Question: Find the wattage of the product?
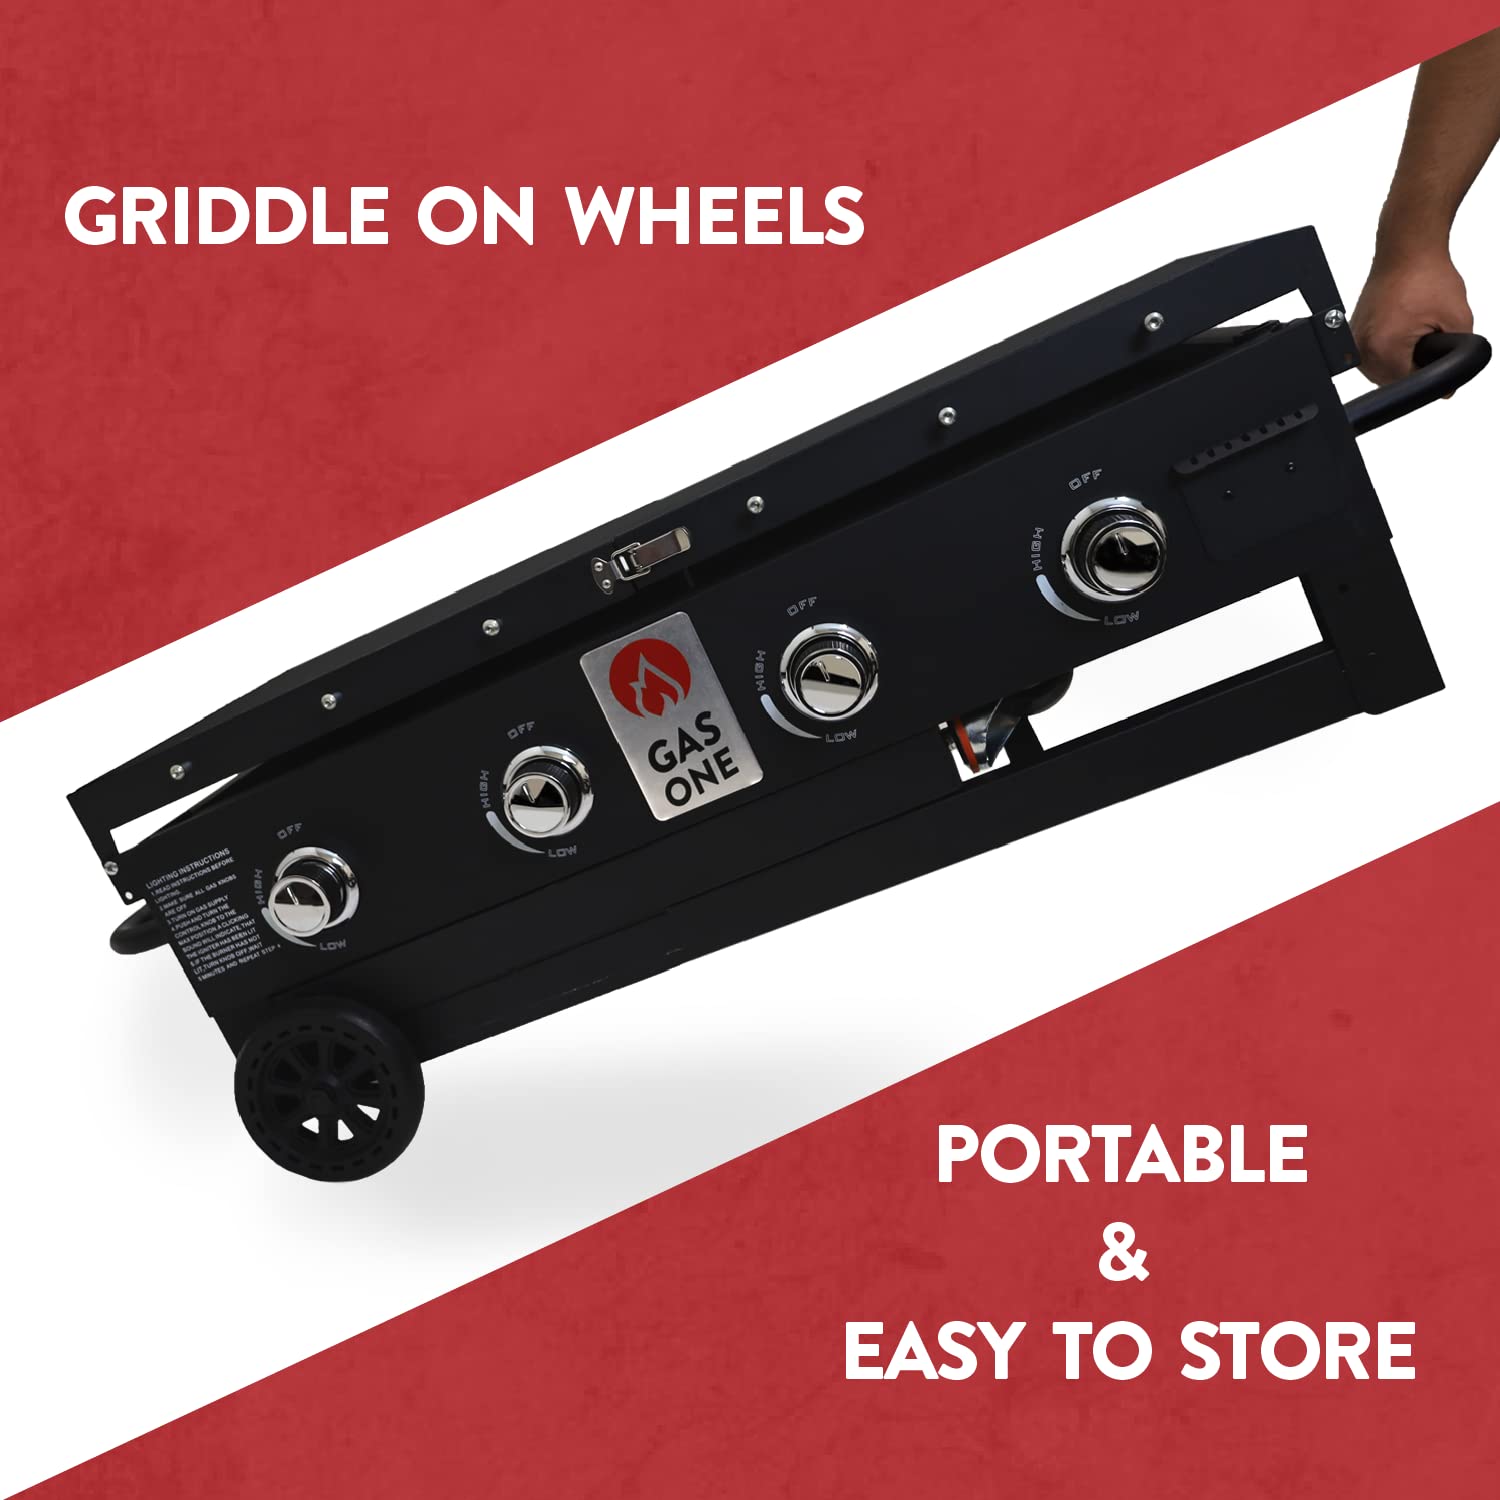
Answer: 8.0 watt